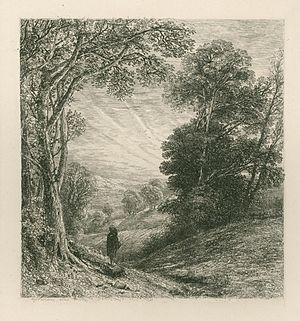
The Evening Walk, eau-forte de Thomas Creswick (1842). Publié par The Etching Club en 1857.
The Etching Club est une société d'artistes fondée à Londres en 1838 par Charles West Cope.